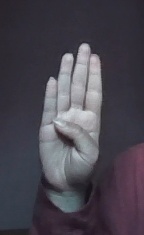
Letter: kaaf